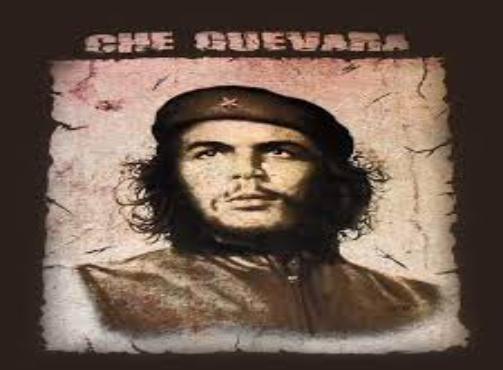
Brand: Che
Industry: Others